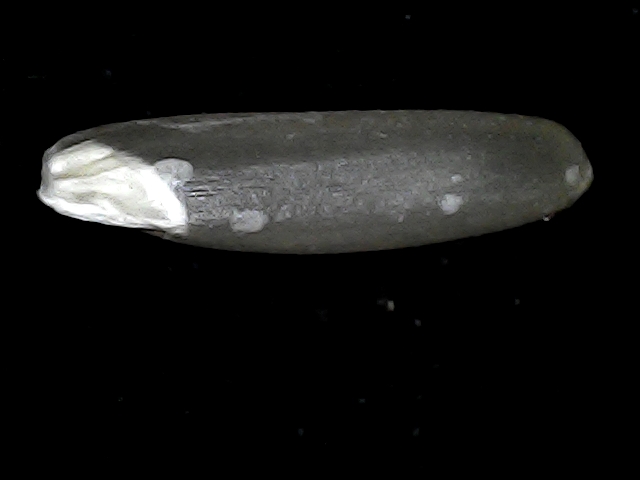
Rice variety: BD70